Black Sea Germans

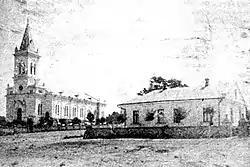
Trinity Church in Kandel (today part of Lymanske)

After the Bolshevik Revolution and the formation of the Soviet Union, Black Sea Germans, prior to World War II, were subjected to the forced starvation of man-made famines, the closure of German-language churches, schools, and community organisations, and were required to change their language of instruction from German to Russian. The 45,000 Germans in Crimea (along with other Black Sea Germans) were forced into exile in Siberia and Kazakhstan, many into forced labour camps. Many did not survive the labor camps.